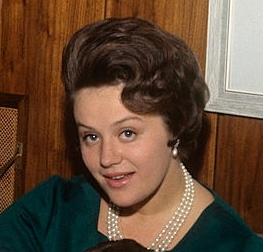
เจ้าหญิงมูนา อัลฮุซัยน์

| succession = เจ้าหญิงพระชายาแห่งจอร์แดน
| reign = 25 พฤษภาคม พ.ศ. 2504 - 21 ธันวาคม 2515
| reign-type = ดำรงพระอิสริยยศ
| reign-type1 = ดำรงพระอิสริยยศ
| succession1 = สมเด็จพระราชชนนีพันปีหลวง|เจ้าหญิงพระชนนีแห่งจอร์แดน
| consort1 = yes
| reign1 = ()
| สีพิเศษ = skyblue
| image = ไฟล์:Princess Muna with sons 1964 crop.jpg
| caption = เจ้าหญิงมูนาในปี พ.ศ. 2507
| birth_name = แอนทัวเนตต์ เอวริล การ์ดิเนอร์
| birth_place = เชลมอนดิสตัน ซัฟฟอล์ก สหราชอาณาจักร
| spouse = สมเด็จพระราชาธิบดีฮุซัยน์แห่งจอร์แดน|สมเด็จพระราชาธิบดีฮุซัยน์ (2504–2515)
| spouse-type = พระสวามี
| issue = สมเด็จพระราชาธิบดีอับดุลลอฮ์ที่ 2เจ้าชายฟัยศ็อล บิน ฮุซัยน์เจ้าหญิงอาอิชะฮ์ บินต์ อัลฮุซัยน์เจ้าหญิงซัยน์ บินต์ อัลฮุซัยน์
| issue-type = พระบุตร
| full name = มูนา อัลฮุซัยน์
| house = ราชวงศ์ฮัชไมต์|ฮัชไมต์ (อภิเษกสมรส)
| father = วอลเตอร์ เพอร์ซี การ์ดิเนอร์
| father-type = พระบิดา
| mother = ดอริส อีลิซาเบท ซัตตัน
| mother-type = พระมารดา
| religion = ศาสนาอิสลาม|อิสลาม
เจ้าหญิงมูนา อัลฮุซัยน์ (; ประสูติ 25 เมษายน พ.ศ. 2484) เป็นพระราชชนนีในสมเด็จพระราชาธิบดีอับดุลลอฮ์ที่ 2 แห่งจอร์แดน เป็นอดีตพระราชชายาพระองค์ที่สองในสมเด็จพระราชาธิบดีฮุซัยน์แห่งจอร์แดน|สมเด็จพระราชาธิบดีฮุซัยน์ เป็นชาวสหราชอาณาจักรโดยพระชาติกำเนิด และทรงเปลี่ยนพระนามเป็น มูนา อัลฮุซัยน์ เมื่อทรงเข้าพระราชพิธีราชาภิเษกสมรส ต่อมาทรงหย่าเมื่อวันที่ 21 ธันวาคม พ.ศ. 2515
== พระประวัติ ==
เจ้าหญิงมูนามีพระนามเดิมว่า แอนทัวเนตต์ "โทนี" แอวริล การ์ดิเนอร์ เป็นธิดาของวอลเตอร์ เพอร์ซี การ์ดิเนอร์ (Walter Percy Gardiner) กับดอริส อลิซาเบธ ซัตตัน (Doris Elizabeth Sutton) พระชนกเป็นนายทหารระดับสูงของสหราชอาณาจักรประจำการอยู่ลองมาร์สตัน (Long Marston) ในมณฑลวอริกเชอร์ (Warwickshire) ช่วงปี ค.ศ. 1960 พระองค์เข้ารับการศึกษาเบื้องต้นที่โรงเรียนบอร์น (Bourne School) กัวลาลัมเปอร์ ประเทศมาเลเซีย ซึ่งได้รับการดูแลจากกองบริการการศึกษาของครอบครัวชาวสหราชอาณาจักร (British Families Education Service) ที่จะดูแลการศึกษาของบุตรหลานชาวสหราชอาณาจักรในโพ้นทะเล ภายหลังเมื่อสหราชอาณาจักรถอนตัวจากมลายา โรงเรียนก็ปิดตัวลง
== อภิเษกสมรส ==
เจ้าหญิงมูนามีพระปฏิสันถารกับสมเด็จพระราชาธิบดีฮุซัยน์แห่งจอร์แดนครั้งแรกเมื่อคราวที่พระองค์ทรงงานเป็นผู้ช่วยเลขานุการของกองภาพยนตร์เรื่อง "ลอเรนซ์แห่งอาราเบีย" ที่สมเด็จพระราชาธิบดีฮุซัยน์ทรงอนุญาตให้ใช้กองกำลังทหารส่วนพระองค์มาร่วมแสดง และบางครั้งพระองค์ก็เสด็จเยี่ยมเพื่อทอดพระเนตรความคืบหน้าในการผลิตภาพยนตร์นี้ บางแห่งก็ว่าสมเด็จพระราชาธิบดีฮุซัยน์พบกับพระองค์เมื่อคราที่วอลเตอร์ พระชนกมาเป็นที่ปรึกษาด้านการทหารในจอร์แดน
ทั้งสองได้ทำการอภิเษกสมรสเมื่อวันที่ 25 พฤษภาคม พ.ศ. 2504 ณ อัมมาน ประเทศจอร์แดน ทั้งนี้พระองค์ได้เข้ารีตศาสนาอิสลามตามรัฐธรรมนูญจอร์แดนว่าด้วยการสืบราชสันตติวงศ์ที่องค์รัชทายาทต้องมีพระชนกและพระชนนีเป็นมุสลิมทั้งสองฝ่าย Chapter VI Part I, Article 28th of The Jordanian Constitution และทรงใช้พระนามว่า "มูนา" () พระองค์ประสูติการพระราชโอรส-ธิดา 4 พระองค์ได้แก่
# สมเด็จพระราชาธิบดีอับดุลลอฮ์ที่ 2 แห่งจอร์แดน (30 มกราคม พ.ศ. 2505)
# เจ้าชายฟัยศ็อล บินฮุซัยน์ (11 ตุลาคม พ.ศ. 2506)
# เจ้าหญิงอะอิชะฮ์ บินต์ฮุซัยน์ (23 เมษายน พ.ศ. 2511)
# เจ้าหญิงซัยน์ บินต์ฮุซัยน์ (23 เมษายน พ.ศ. 2511)
แต่ต่อมาสมเด็จพระราชาธิบดีฮุซัยน์ทรงหย่ากับพระองค์เมื่อวันที่ 21 ธันวาคม พ.ศ. 2515 พระองค์จึงมีพระอิสริยยศเป็น เจ้าหญิงมูนาแห่งจอร์แดน และยังคงประทับอยู่ในประเทศจอร์แดนเพื่อปฏิบัติพระกรณียกิจ
== พระกรณียกิจ ==
เจ้าหญิงมูนาทรงให้การอุปถัมภ์ดูแลกิจการพยาบาลจอร์แดน ทรงจัดตั้งกองทุนเพื่อการศึกษาพยาบาลในพระอุปถัมภ์เจ้าหญิงมูนา (Princess Muna Scholarship Fund for Nursing) Princess Muna Scholarship Fund for Nursing . Kafd.jo. และในปีพ.ศ. 2505 ทรงก่อตั้งวิทยาลัยการพยาบาลเจ้าหญิงมูนา (Princess Muna College of Nursing) ปัจจุบันเปลี่ยนชื่อเป็น วิทยาลัยการพยาบาลและวิชาชีพสุขภาพเจ้าหญิงมูนา (Princess Muna College of Nursing and Allied Health Professions)
== พงศาวลี ==
== อ้างอิง ==
== แหล่งข้อมูลอื่น ==
*
* Ancestry of Toni Avril Gardiner (b. 1941)
* Hussein's biography
* King Hussein – His Early Life
หมวดหมู่:เจ้าหญิงจอร์แดน
หมวดหมู่:ราชวงศ์ฮัชไมต์
หมวดหมู่:บุคคลจากเทศมณฑลซัฟฟอล์ก
หมวดหมู่:ชาวจอร์แดนเชื้อสายอังกฤษ
หมวดหมู่:บุคคลที่เปลี่ยนไปนับถือศาสนาอิสลาม